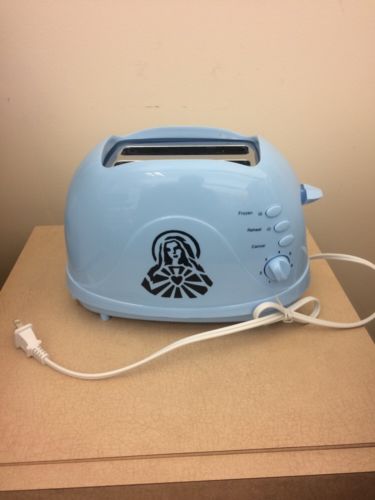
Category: toaster